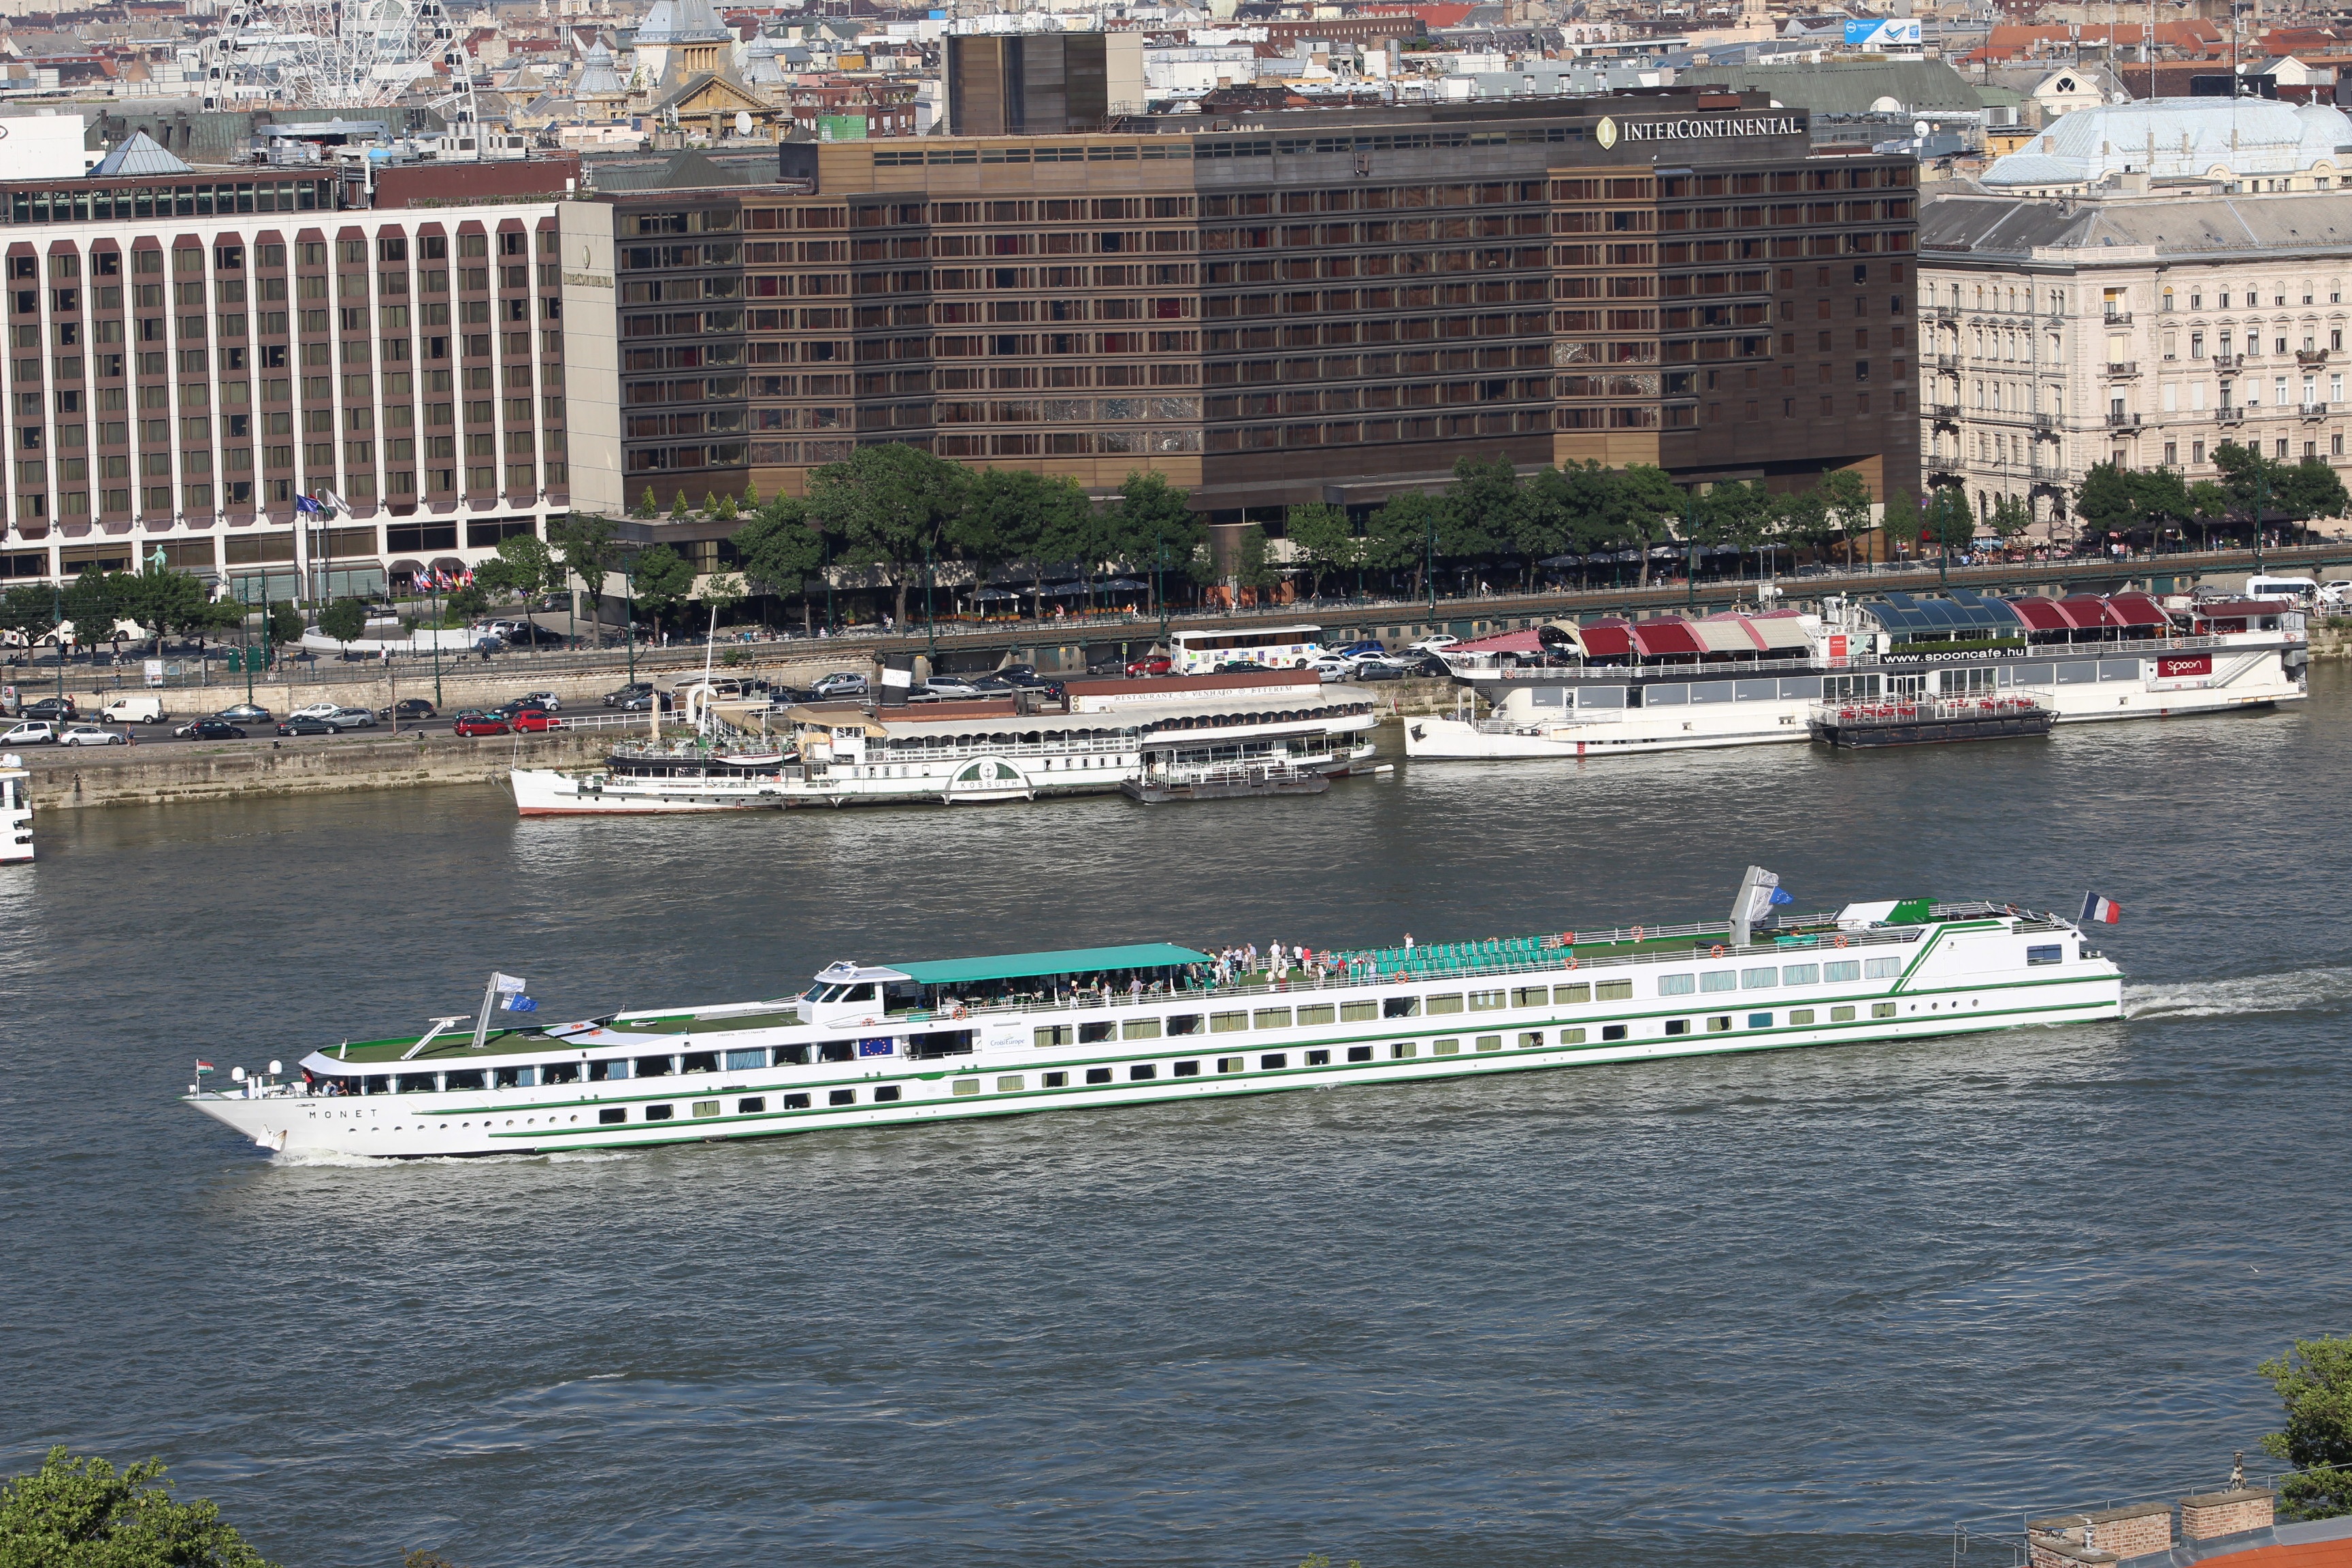
boat, river, ship, vehicle, sightseeing, waterway, ferry, boating, budapest, hungary, channel, watercraft, rowing, touristic, motor ship, passenger ship, watercraft rowing, long ship